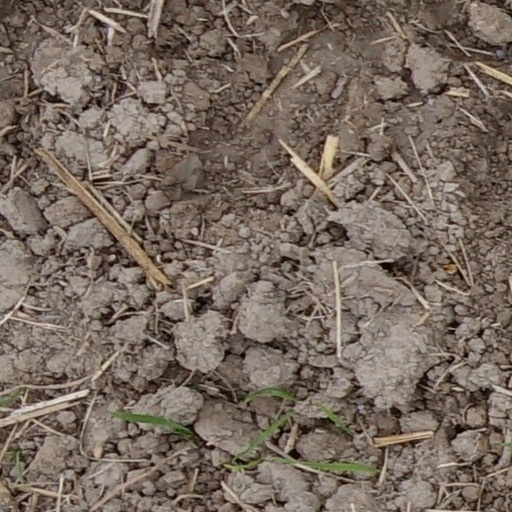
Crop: wheat